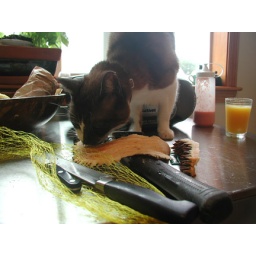
Turns out that he's the ONLY creature in our house that would eat this.